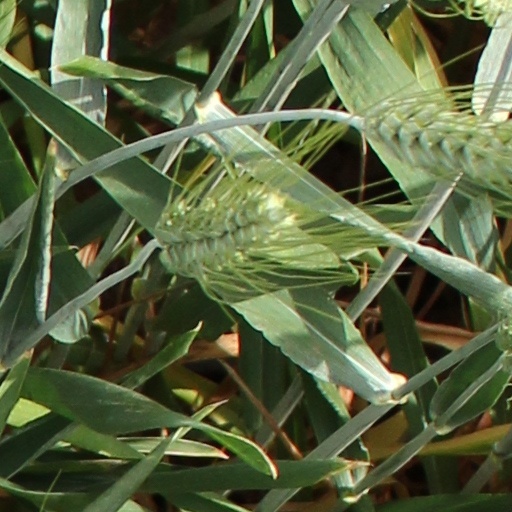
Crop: wheat